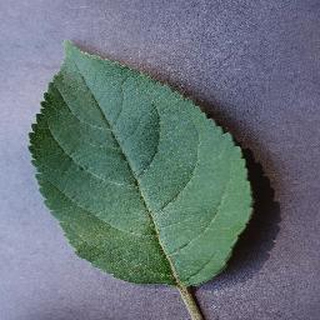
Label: healthy_apple